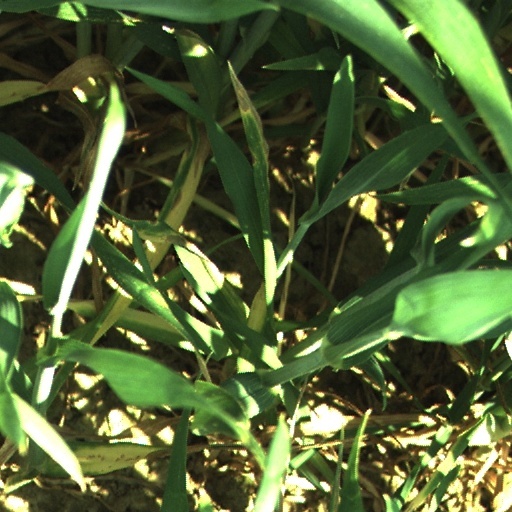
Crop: wheat